Adolf Eichmann

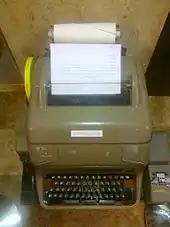
The teleprinter that was used to send messages regarding the capture of Eichmann to Israel's diplomatic missions around the world

In 1948, Eichmann obtained a landing permit for Argentina and false identification under the name Ricardo Klement through an organisation directed by Bishop Alois Hudal, an Austrian cleric and Nazi sympathiser then residing in Italy. These documents enabled him to obtain an International Committee of the Red Cross humanitarian passport and the remaining entry permits in 1950 that would allow emigration to Argentina. He travelled across Europe, staying in a series of monasteries that had been set up as safe houses. He departed from Genoa by ship on 17 June 1950 and arrived in Buenos Aires on 14 July.